List of San Diego International Film Festival award winners

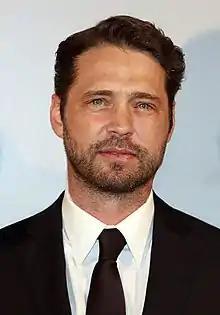
Jason Priestley directed the winner of the 2014 Audience Award for Best Narrative Feature

Confirmed Guests: Melissa Joan Hart, Bryan Greenberg, Ben Younger.